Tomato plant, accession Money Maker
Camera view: horizontal (90 deg, fisheye); turntable rotation: 240 degrees
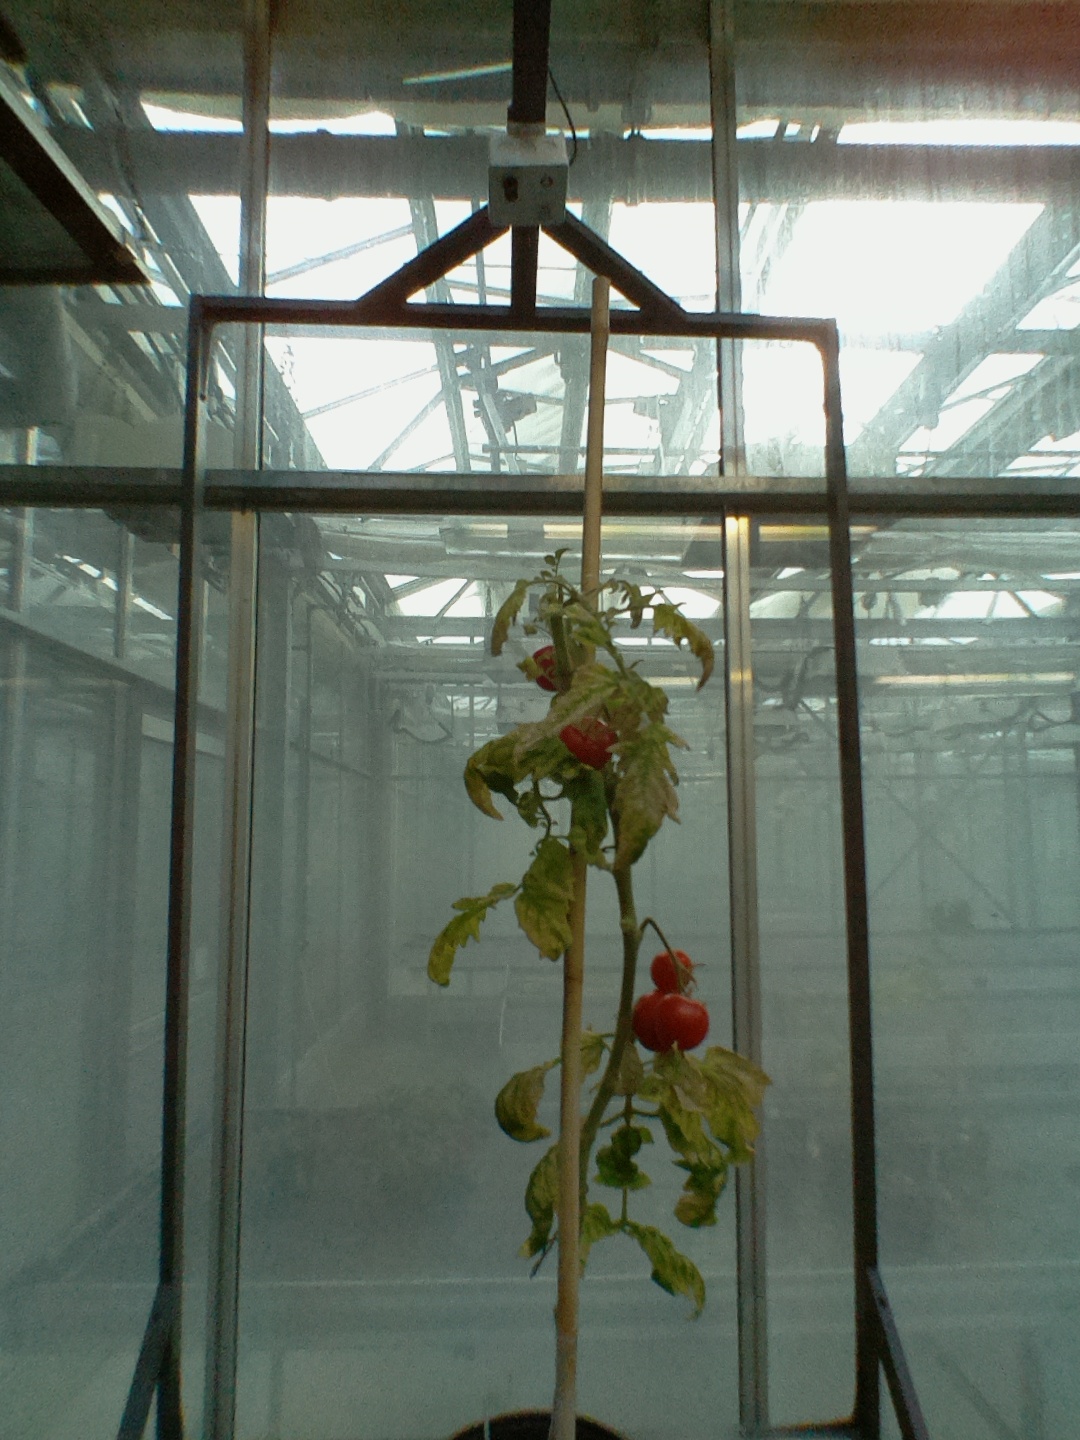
BBCH growth stage 86: 60%-70% of fruits show typical fully ripe color